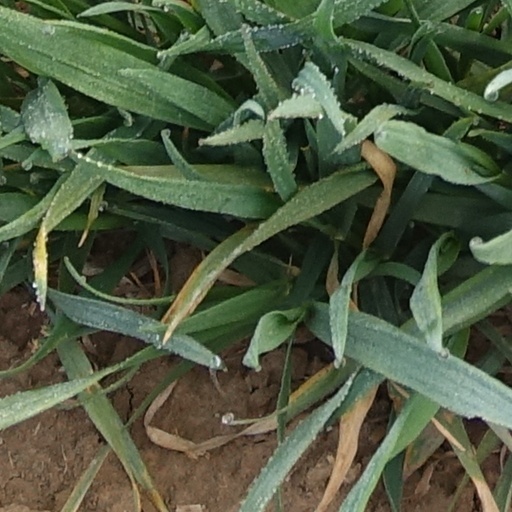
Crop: wheat